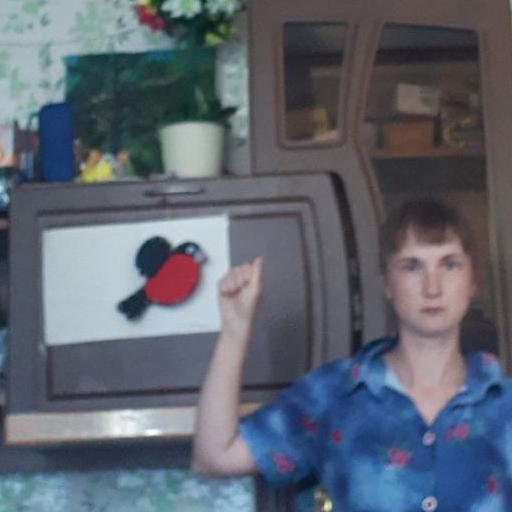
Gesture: fist